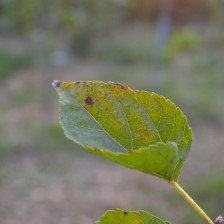
Variety: Kamphaengsaeng42